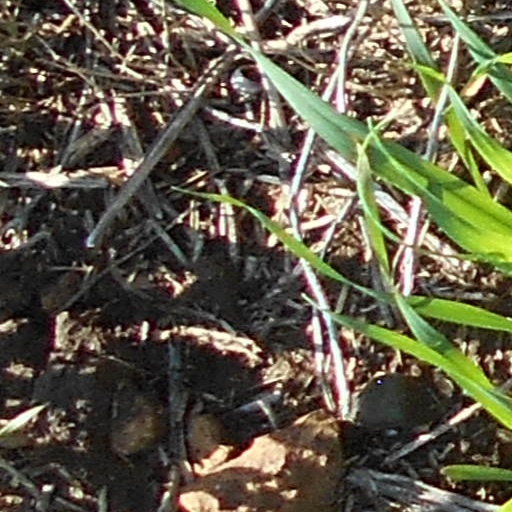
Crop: wheat